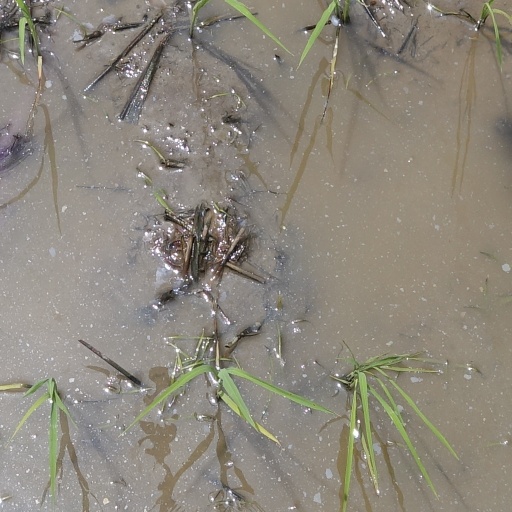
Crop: rice